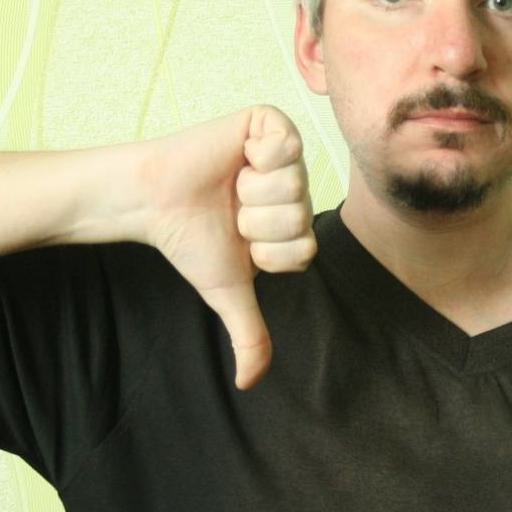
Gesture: dislike